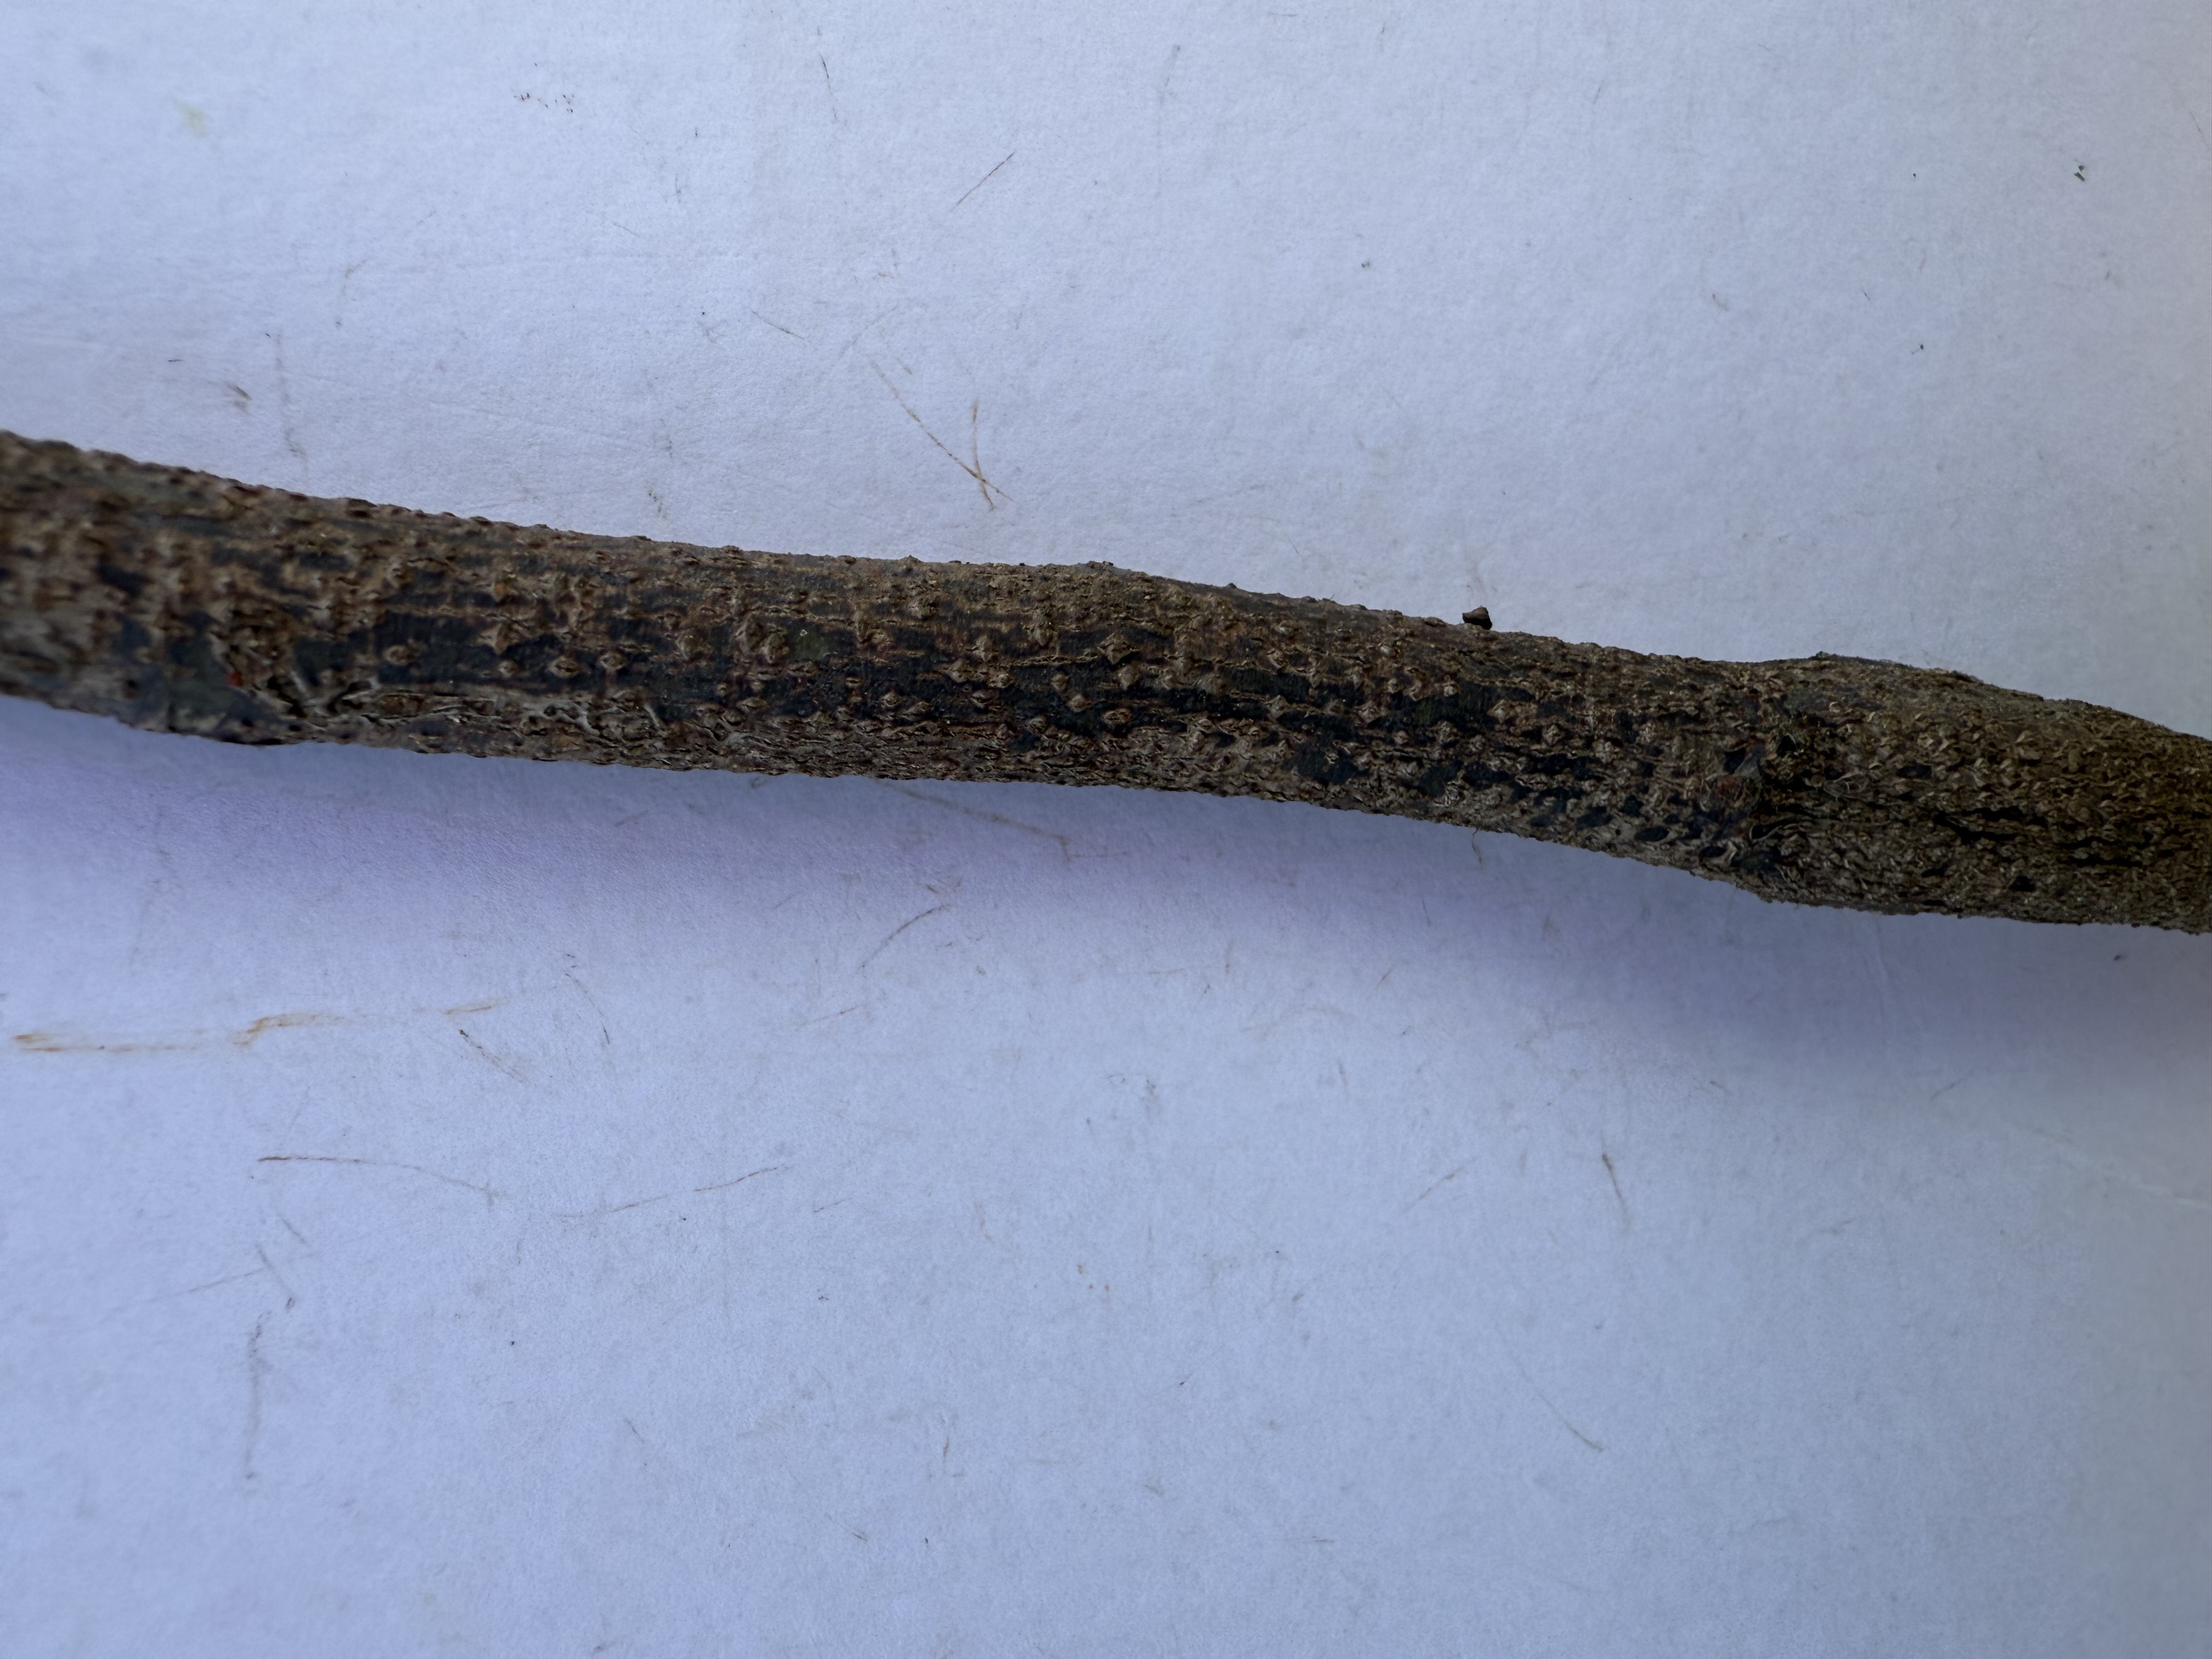
Variety: Carob